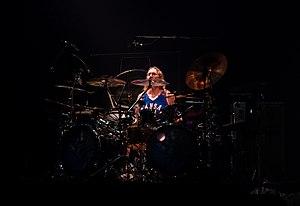
Danny Carey, batteur du groupe américain Tool au Hellfest 2019.
Daniel « Danny » Edwin Carey, né le 10 mai 1961 à Lawrence, est le batteur du groupe américain Tool.